Swimming at the 2020 Summer Paralympics – Men's 100 metre breaststroke

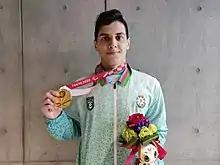
Vali Israfilov (Azerbaijan) with his gold medal

The SB12 category is for swimmers who have moderate visual impairment and have a visual field of less than 5 degrees radius. They are required to wear blackened goggles to compete. They may wish to use a tapper.